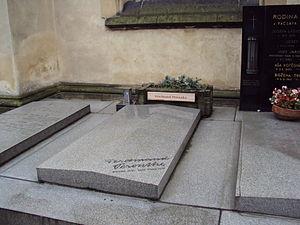
Ferdinand Peroutka est un journaliste et écrivain tchécoslovaque né le 6 février 1895 et décédé le 20 avril 1978. Il est considéré comme étant le « père du journalisme tchèque ». Intellectuel influent lors de la Première République tchécoslovaque, il fut ensuite persécuté par les nazis pour ses convictions démocratiques et détenu à Dachau et Buchenwald. A la suite du coup de Prague de 1948 réalisé par le Parti communiste tchécoslovaque, il s'exila au Royaume-Uni puis aux États-Unis.